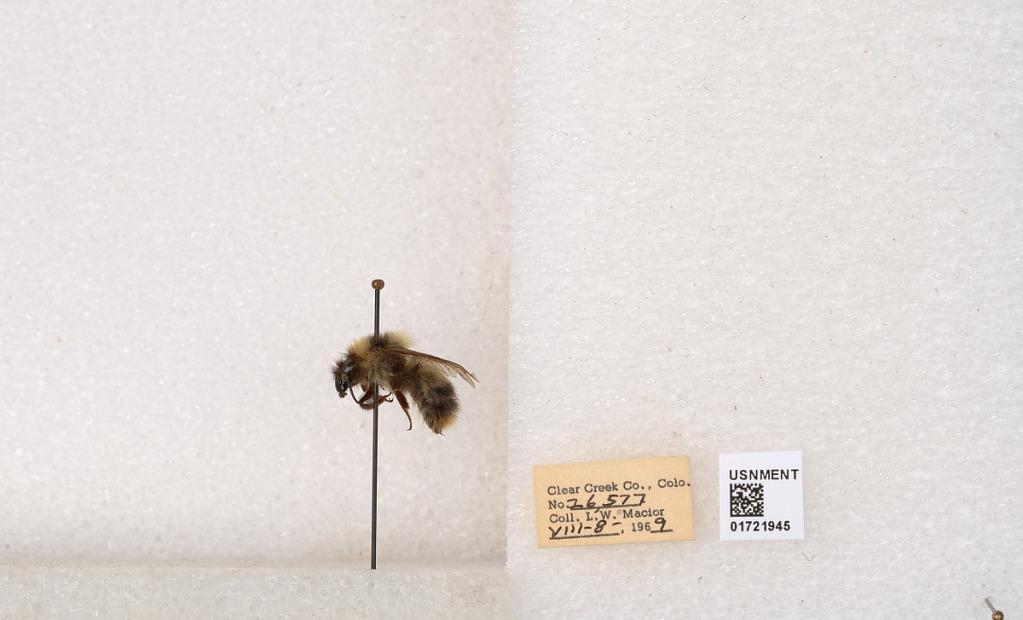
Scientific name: Bombus kirbyellus
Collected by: L. Macior
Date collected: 1969-8-8
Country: United States
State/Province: Colorado
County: Clear Creek
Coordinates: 39.6891, -105.644